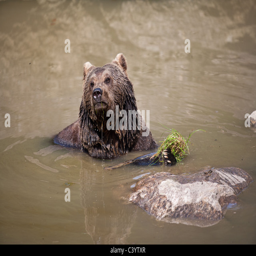
a captive brown bear playing in the water